Khazar hypothesis of Ashkenazi ancestry

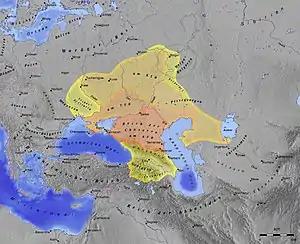
Khazar Khaganate, 650–850

The Khazar hypothesis of Ashkenazi ancestry, often called the Khazar myth by its critics, is a largely abandoned historical hypothesis that postulated that Ashkenazi Jews were primarily, or to a large extent, descended from converts to Judaism among the Khazars, a multi-ethnic conglomerate of mostly Turkic peoples who formed a semi-nomadic khanate in and around the northern and central Caucasus and the Pontic–Caspian steppe in the late 6th century CE. The hypothesis draws on medieval sources such as the Khazar Correspondence, according to which at some point in the 8th–9th centuries, a small number of Khazars were said by Judah Halevi and Abraham ibn Daud to have converted to Rabbinic Judaism. The hypothesis also postulates that after collapse of the Khazar empire, the Khazars fled to Eastern Europe and made up a large part of the Jews there. The scope of the conversion within the Khazar Khanate remains uncertain, but the evidence used to tie the subsequent Ashkenazi communities to the Khazars is meager and subject to conflicting interpretations.